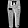
Label: Trouser